Ontology

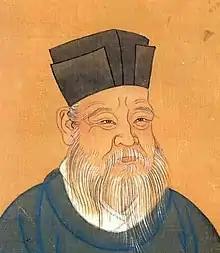
The Neo-Confucian philosopher Zhu Xi conceived the concept of li as the organizing principle of the universe.

Principles of theory choice offer guidelines for assessing the advantages and disadvantages of ontological theories rather than guiding their construction. The principle of Ockham's Razor says that simple theories are preferable. A theory can be simple in different respects, for example, by using very few basic types or by describing the world with a small number of fundamental entities. Ontologists are also interested in the explanatory power of theories and give preference to theories that can explain many observations. A further factor is how close a theory is to common sense. Some ontologists use this principle as an argument against theories that are very different from how ordinary people think about the issue.